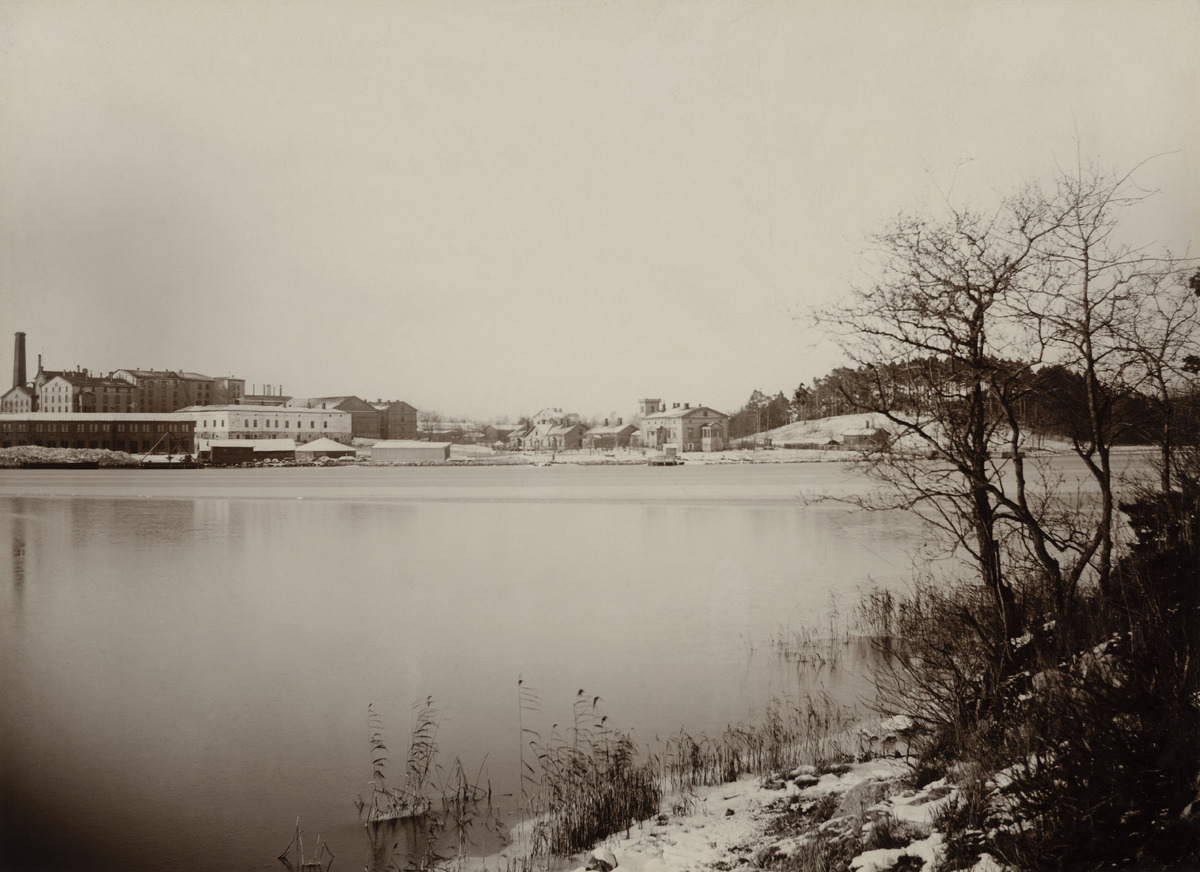
Töölönlahti ja Töölön sokeritehdas talvella Linnunlaulusta nähtynä, oikealla Mäntymäki
sisällön kuvaus: Töölönlahti ja Töölön sokeritehdas talvella Linnunlaulusta nähtynä, oikealla Mäntymäki. mustavalkoinen
Ajankohta: kuvausaika 1870 n.
Paikka: Suomi, Uusimaa, Helsinki, Töölö Helsinki, Taka-Töölö Helsinki, Töölönlahti. Mannerheimintie 15
Aiheet: lahdet, kalliot, teollisuus, teollisuusalueet, teollisuusrakennukset, tehtaat, elintarviketeollisuus, sokeriteollisuus, sokeri, työväenasunnot, talvi